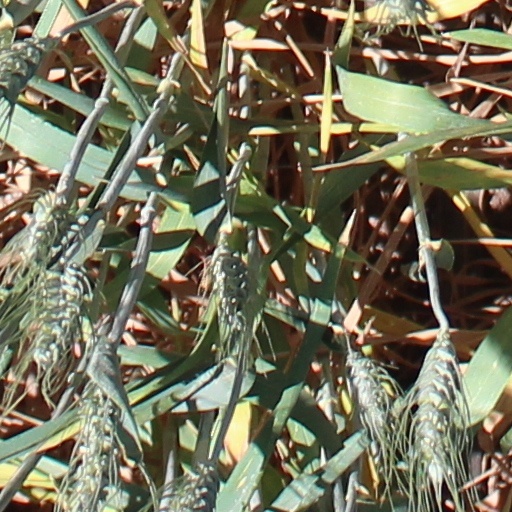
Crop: wheat